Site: brandenburg
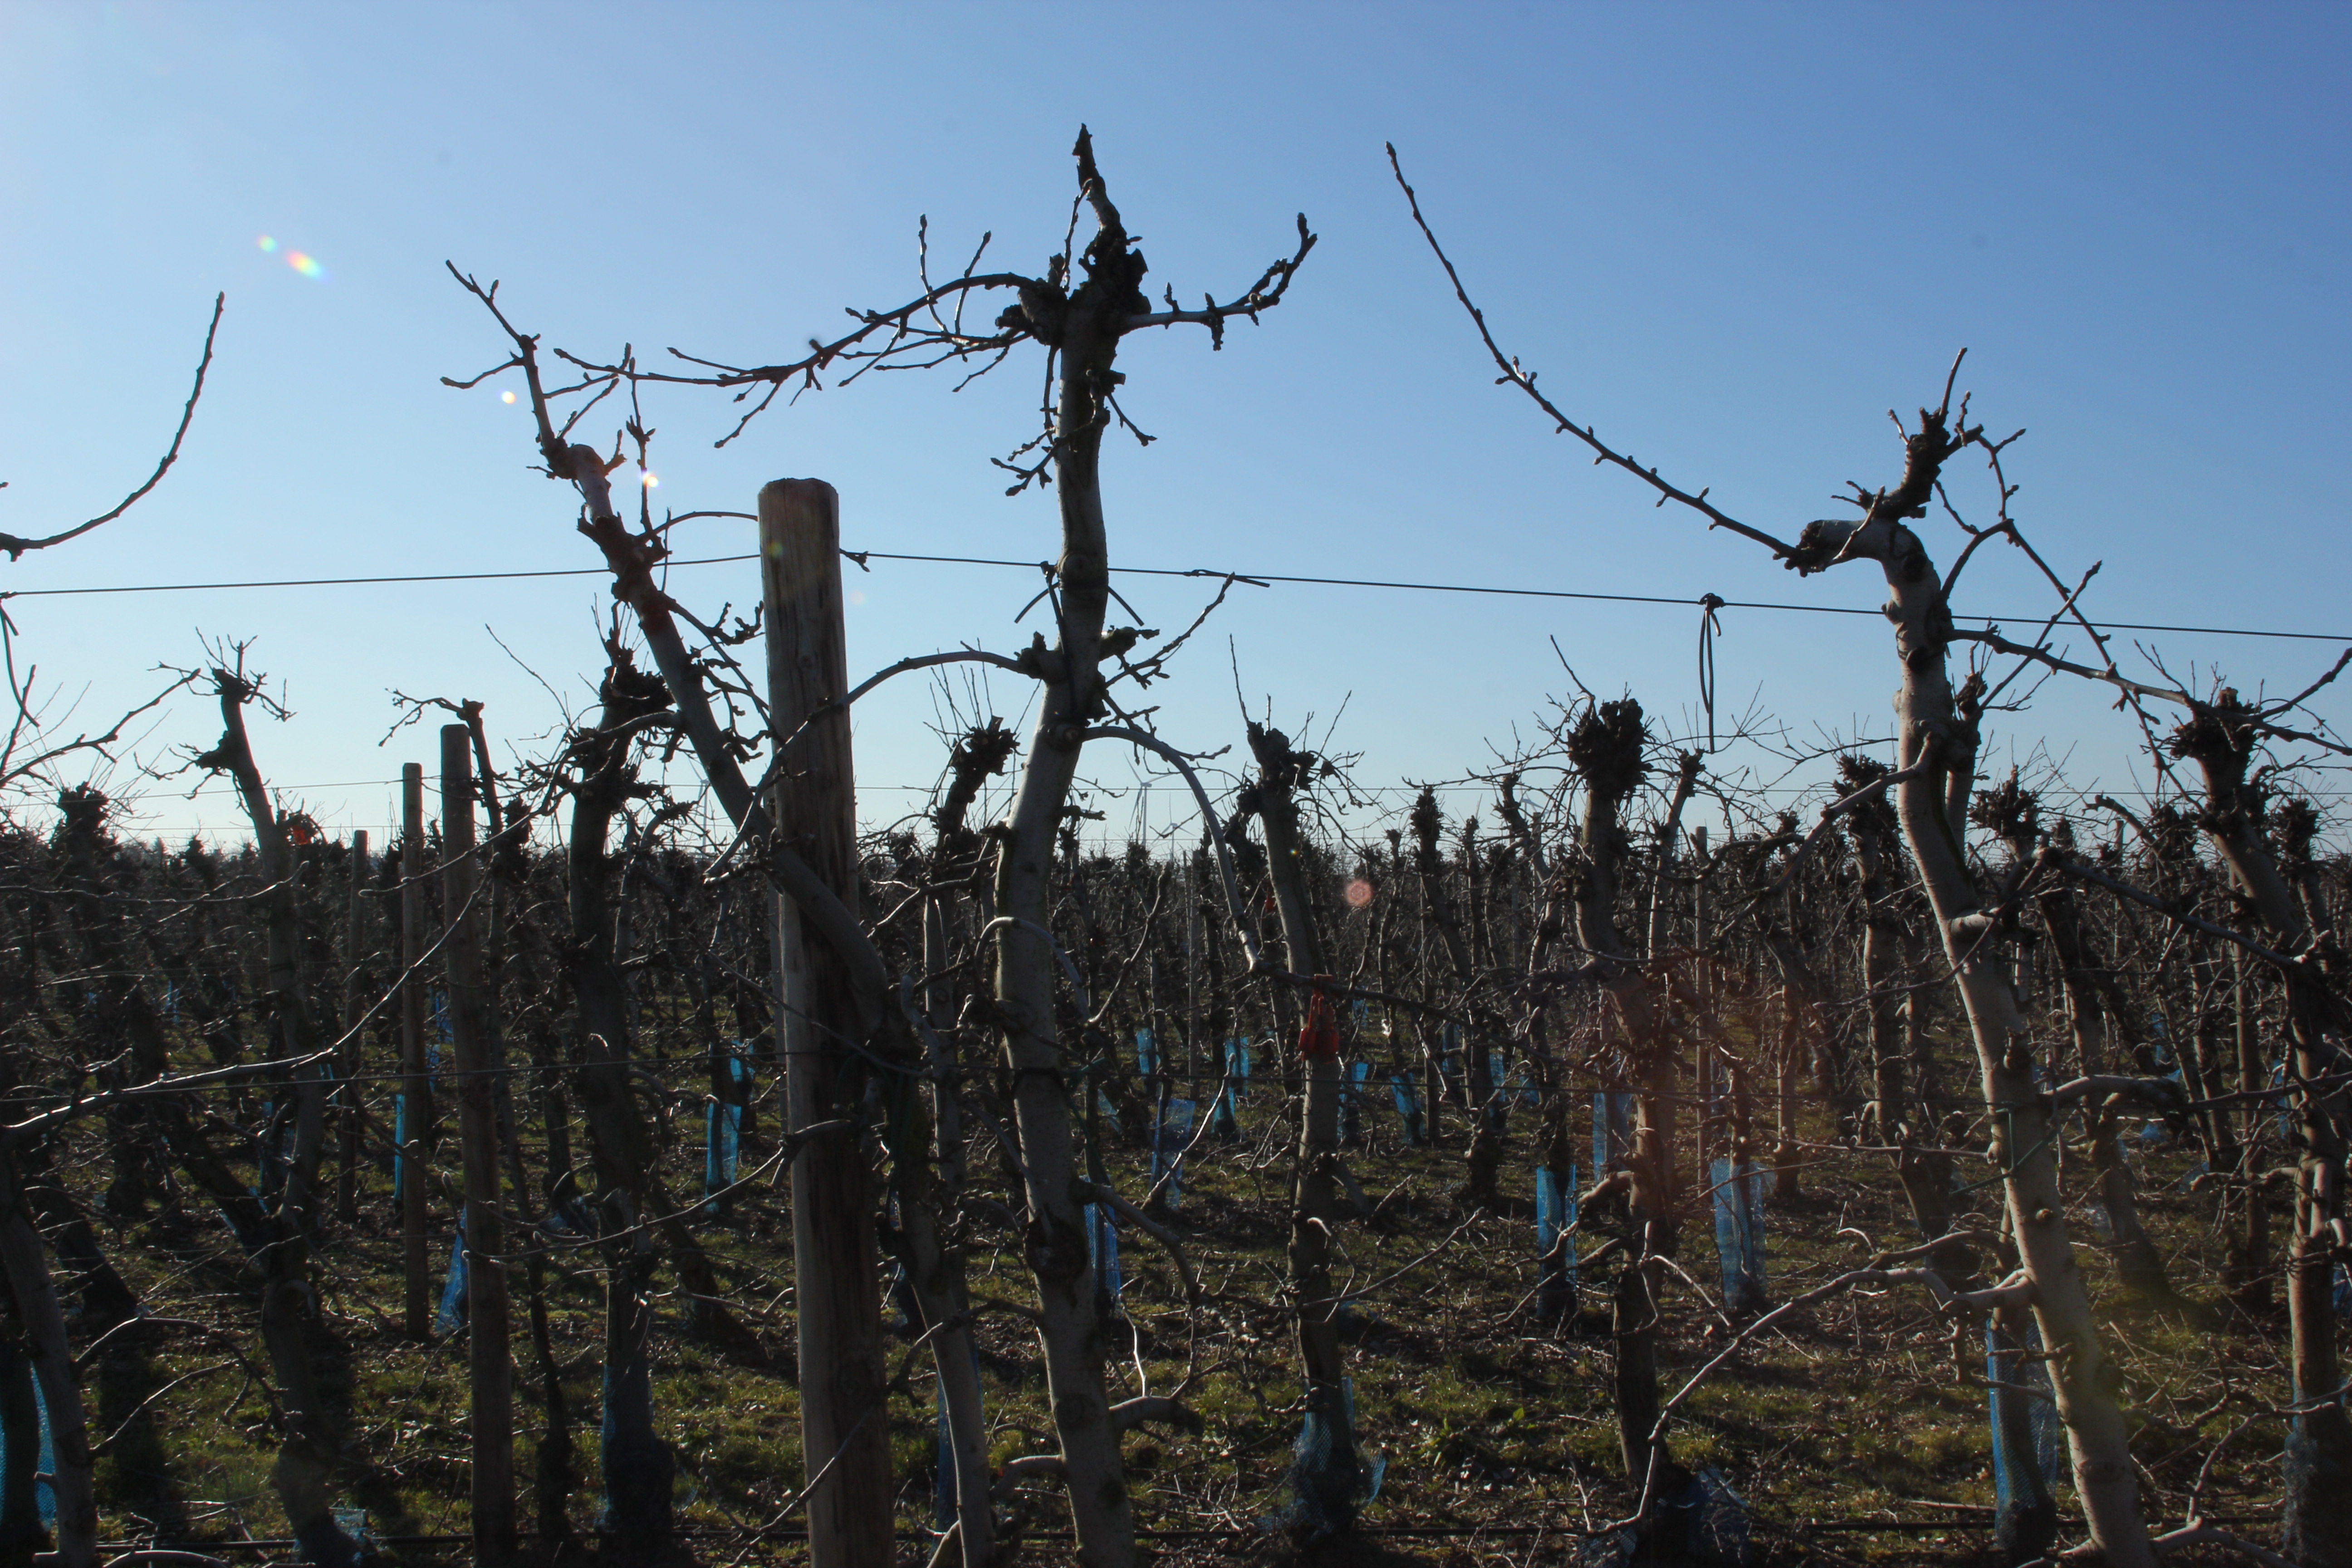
Growth stage (BBCH 03): Bud development